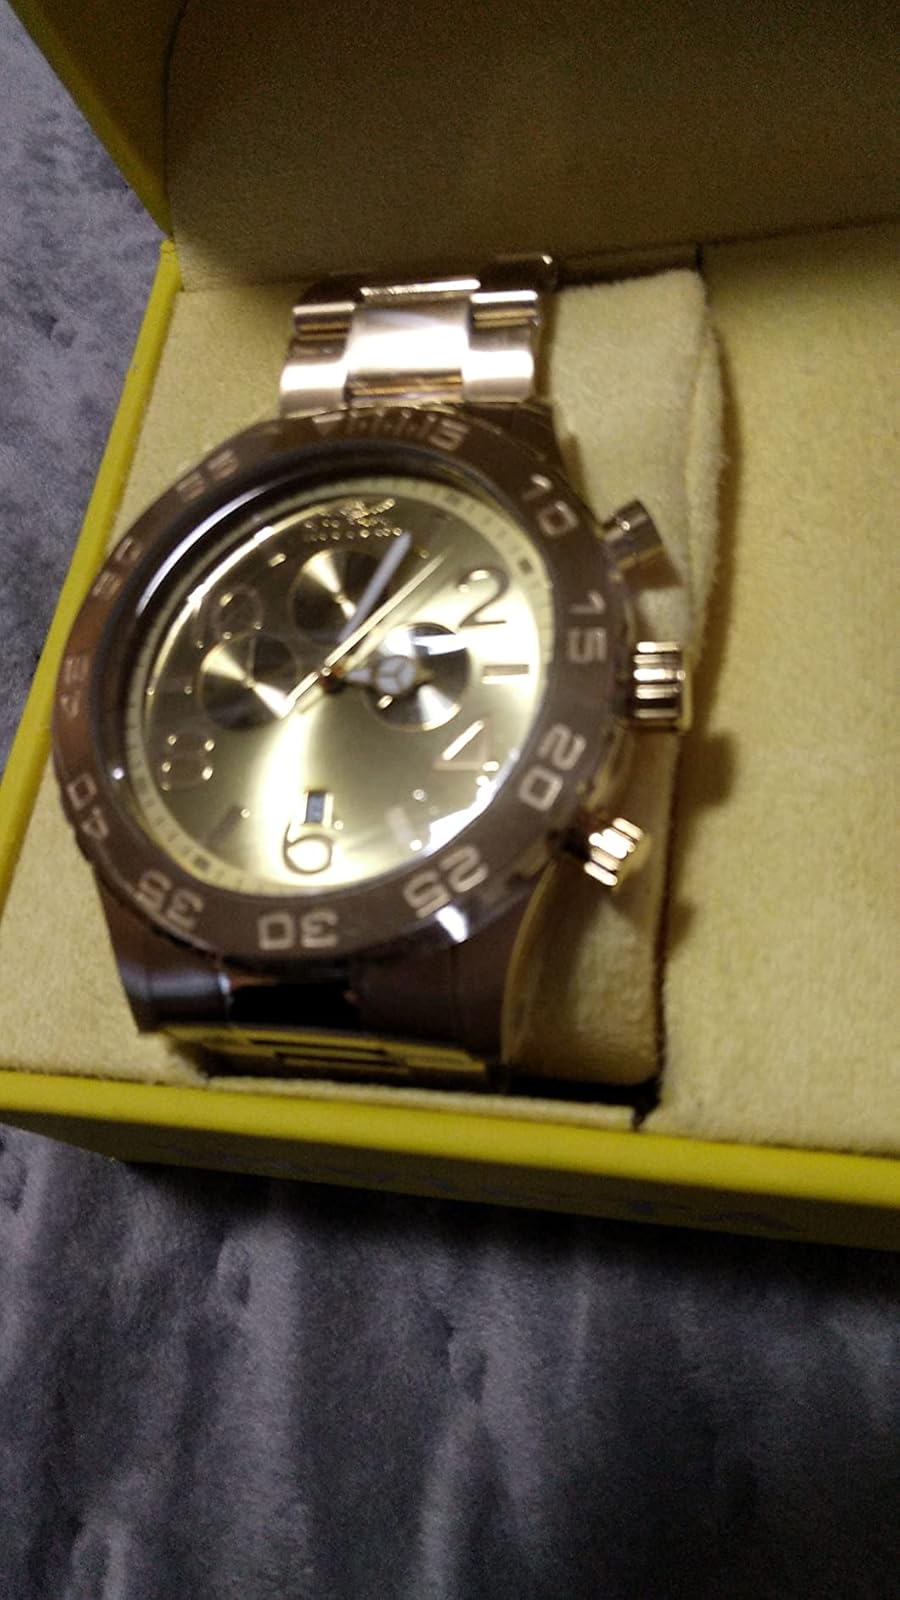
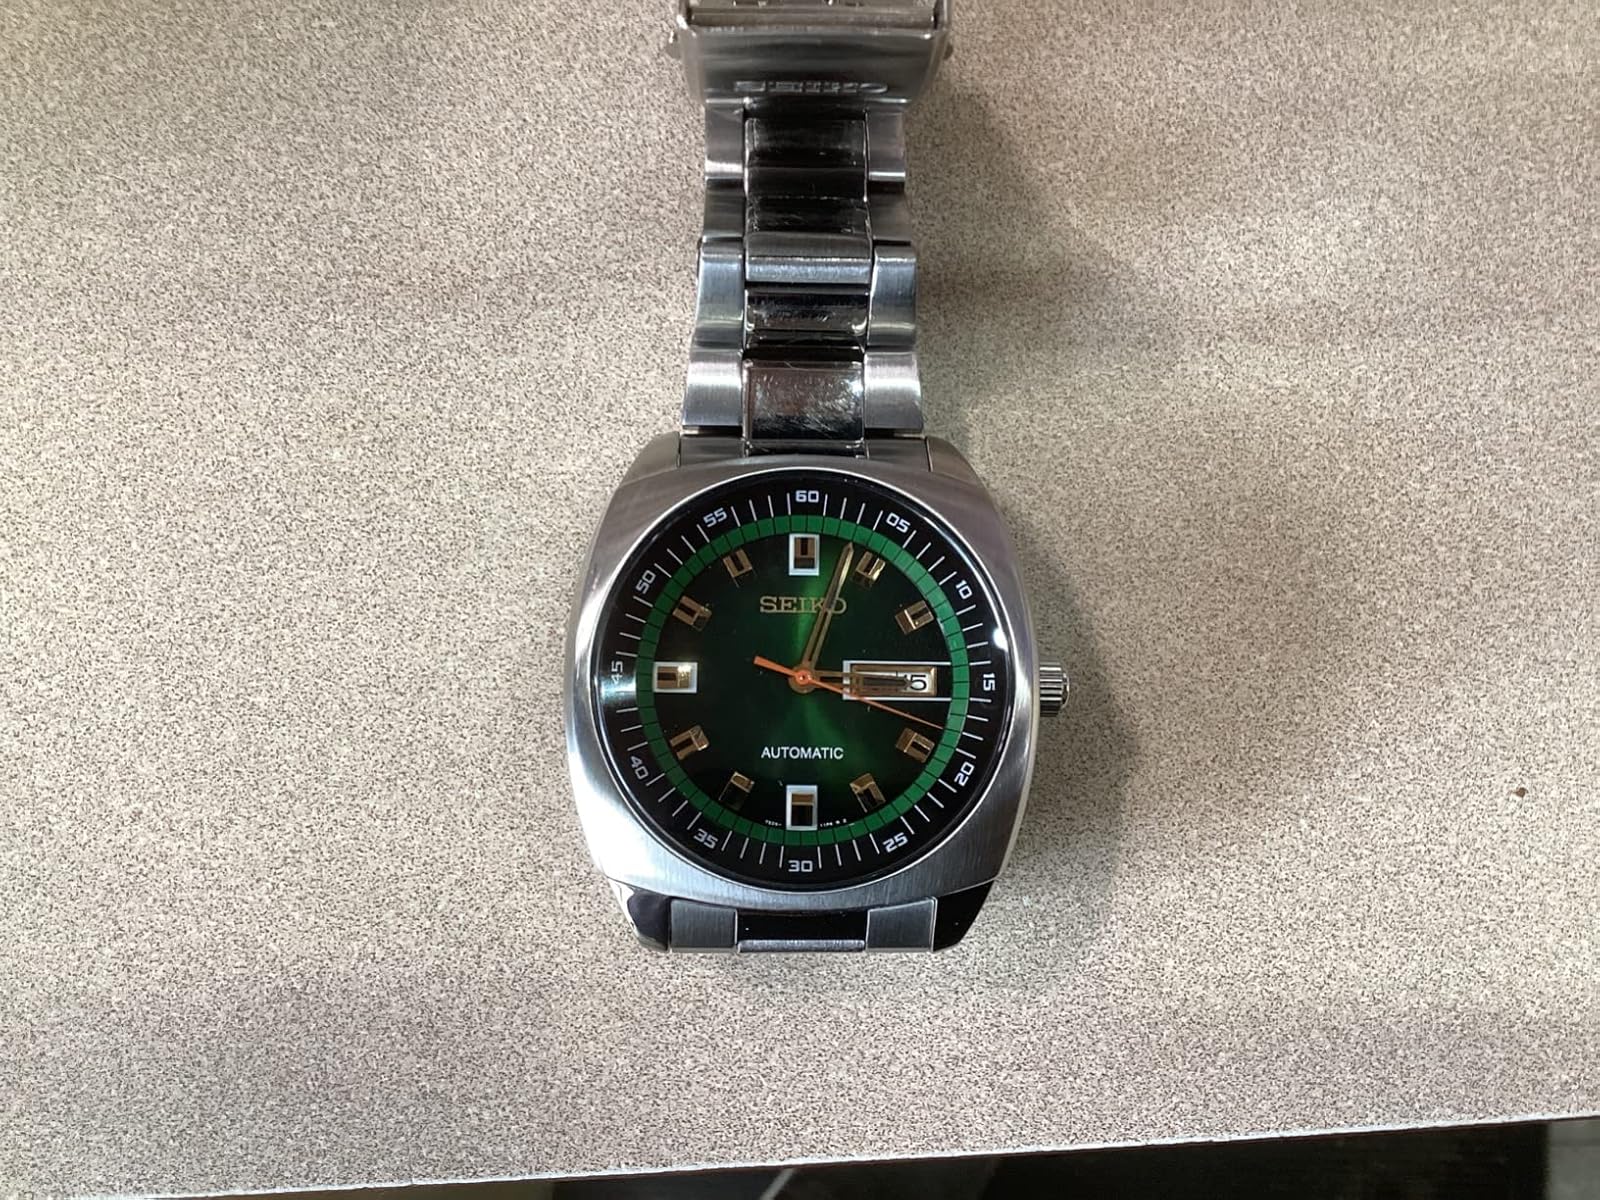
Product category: accessories_watch
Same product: no